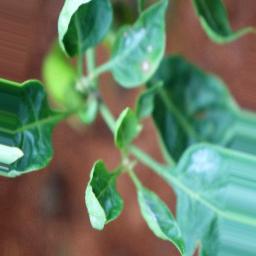
Label: mites_and_trips